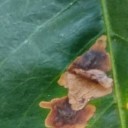
Label: Miner